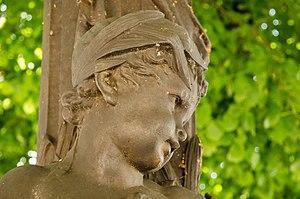
Photo d'un détail de la fontaine du vieux Bourg à La Celle Saint Cloud
La Celle-Saint-Cloud est une ville française située à 12 km de Paris dans le département des Yvelines en région Île-de-France. Elle est rattachée à la communauté d'agglomération de Versailles Grand Parc.